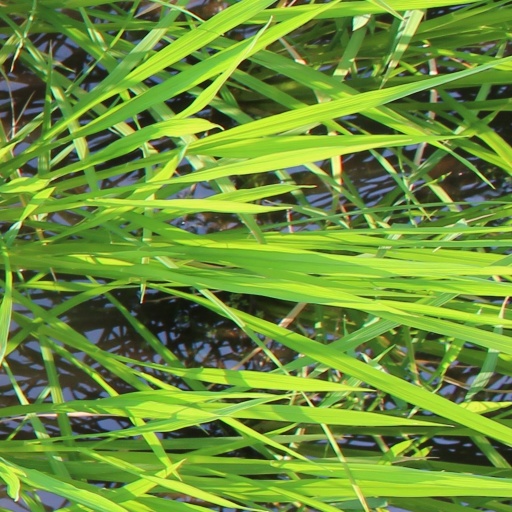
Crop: rice